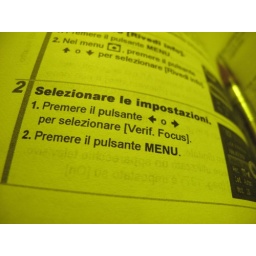
while reading camera instructions... here I am in the bedroom and the lamp is green :-)